Bobby Mitchell (1970s outfielder)

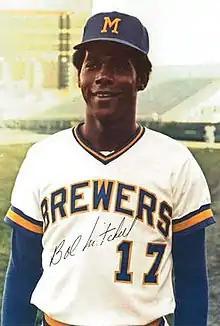
Mitchell in 1973

Robert Vance Mitchell (October 22, 1943 – September 29, 2019) was an American professional baseball player. He attended Norristown High School in Norristown, Pennsylvania. He was an outfielder and designated hitter who appeared in 273 Major League Baseball games played between and for the New York Yankees and Milwaukee Brewers. He also played for the Nippon-Ham Fighters of Nippon Professional Baseball from 1976 through 1979.